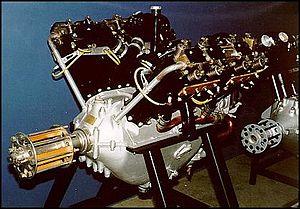
La Société Lorraine des anciens établissements de Dietrich et Cie de Lunéville, plus connue sous le nom de Lorraine-Dietrich, est une entreprise française de construction d'automobiles, de matériel roulant ferroviaire, de matériel lourd et de moteurs d'avion.